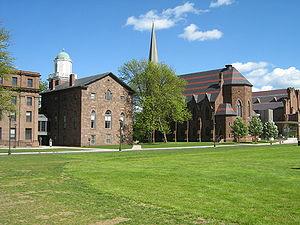
L'université Wesleyenne est une université privée d'arts libéraux située à Middletown dans l'état du Connecticut aux États-Unis. Elle a été fondée en 1831 par des supérieurs méthodistes et des résidents de Middletown. Aujourd'hui laïque, l'université Wesleyenne a été la première université à porter le nom de John Wesley, le fondateur du méthodisme. Elle partage un patrimoine historique commun avec environ vingt autres universités américaines qui portent également le nom du pasteur Wesley, mais avec le nom de leur État pour s'en distinguer. En 2016, l'université Wesleyenne a été classé 9ᵉ meilleure université aux États-Unis par le journal Forbes.